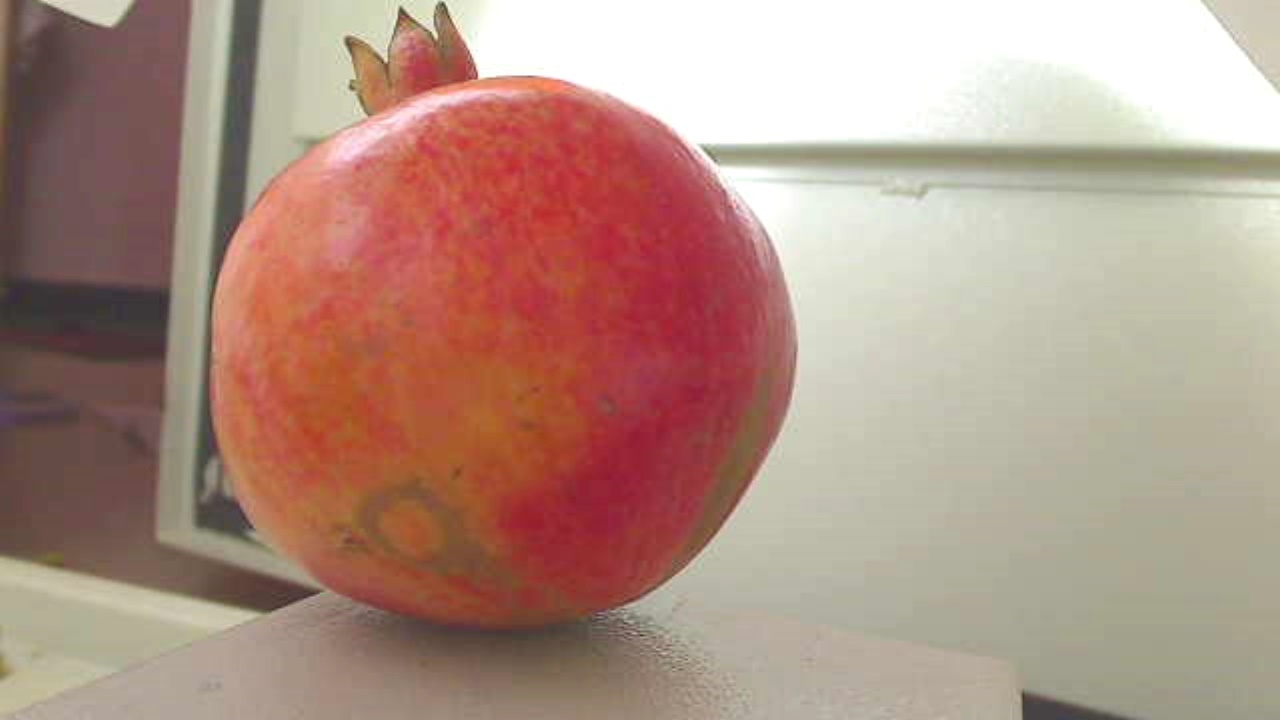
Grade: grade-2
Quality: quality-3